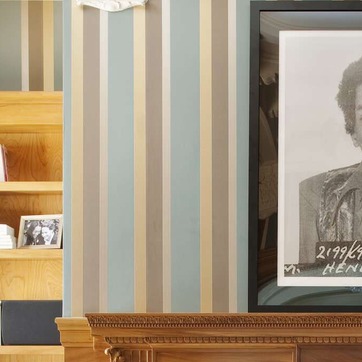
Material: wallpaper